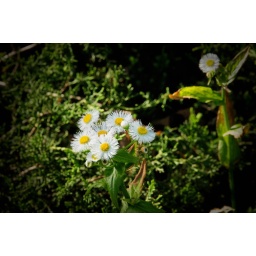
Weeds found while walking along a road in Chattanooga, TN.